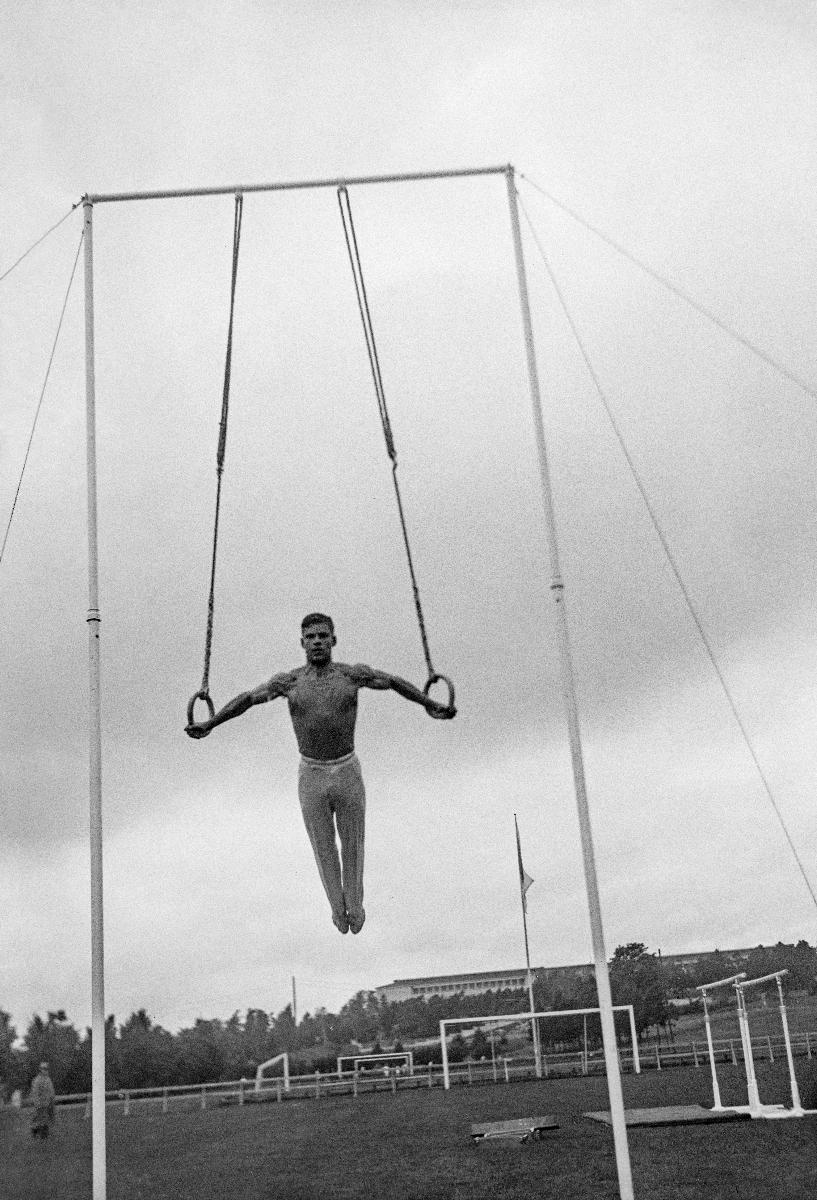
Olympiavoimistelijoiden jäähyväisnäytös 1936
Olympiagymnasternas avskedsuppvisning 1936; Olympic Gymnasts farewell show 1936
sisällön kuvaus: Suomalaisten olympiavoimistelijoiden jäähyväisnäytös Helsingin pallokentällä 29.7.1936.  Kuvassa renkailla Einari Teräsvirta. content description: Farewell show of Finnish Olympic gymnasts on Helsinki Ball field 29.7.1936. In picture Einari Teräsvirta on the rings. innehållsbeskrivning: Finska olympiagymnasternas avskedsuppvisning på Helsingfors bollplan 29.7.1936. I bilden Einari Teräsvirta på ringarna.
Kuvaaja: Sundström, Hugo, kuvaaja
Vuosi: 1936
Paikka: Suomi, Uusimaa, Helsinki
Aiheet: Teräsvirta, Einari; urheilijat; olympialaiset; Kesäolympialaiset 1936; voimistelijat; Berliinin olympialaiset 1936; HBL; athletes; Olympics; sports; sportsmen; gymnasts; summer olympics 1936; Berlin olympics 1936; idrottare; olympiska spelen; sport; idrott; sportare; olympiaden; gymnaster; sommarolympiaden 1936; olympiska spelen i Berlin